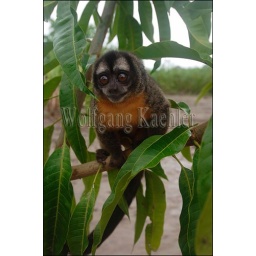
Peru, amazon river basin, near iquitos, maranon river, night owl monkey in tree